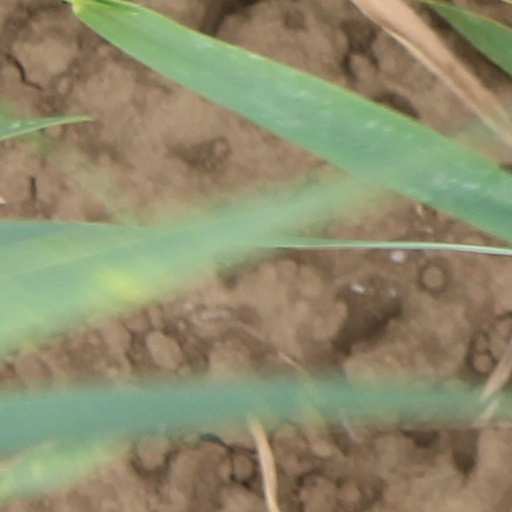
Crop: wheat